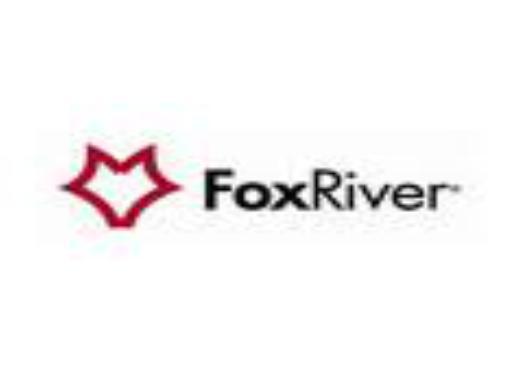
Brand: fox river mills
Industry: Clothes